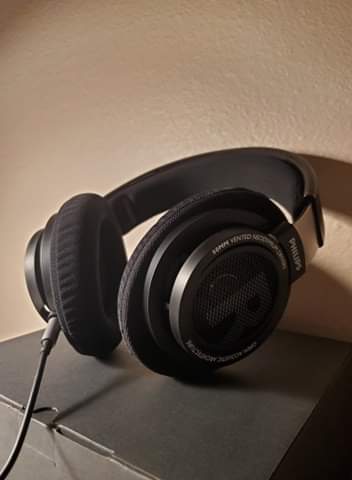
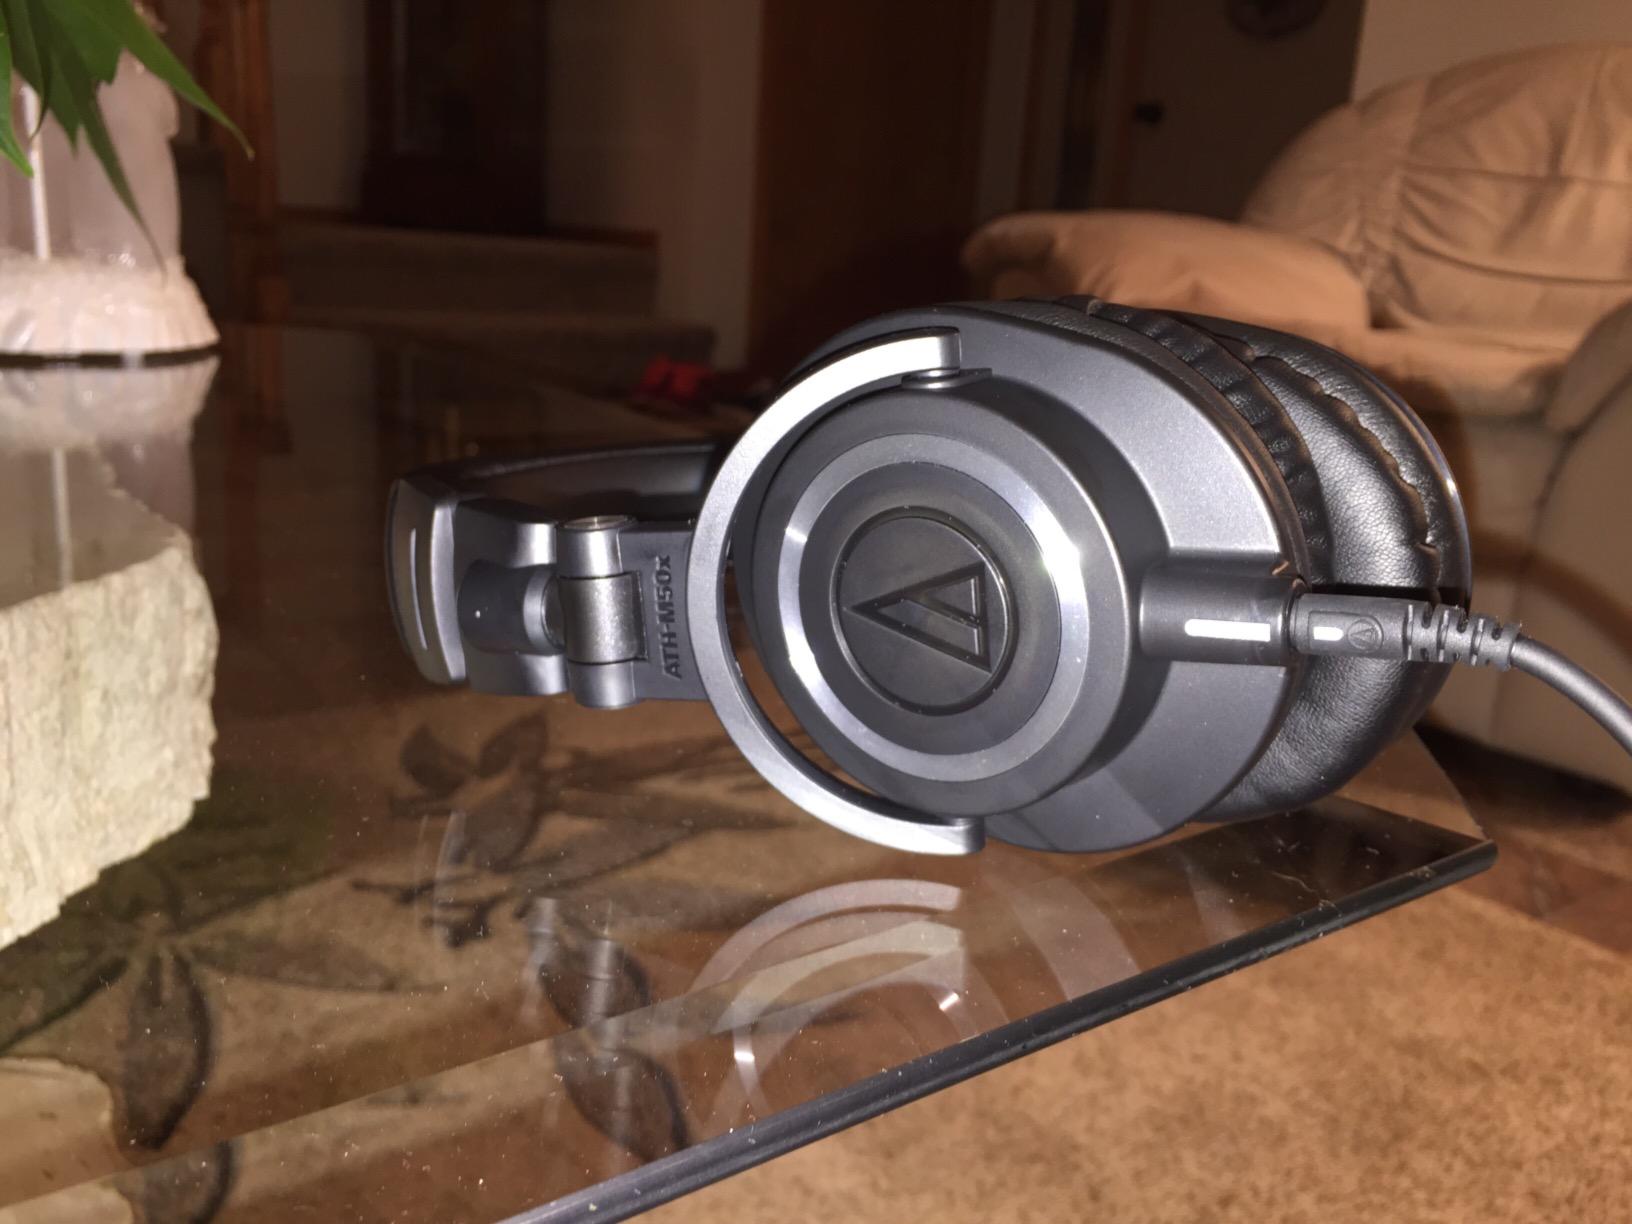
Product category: headphones
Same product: no